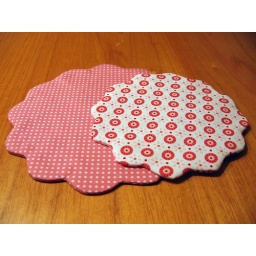
Minimized table mat pattern from Sew Pretty Homestyle book to be used under coffee or tea cups.